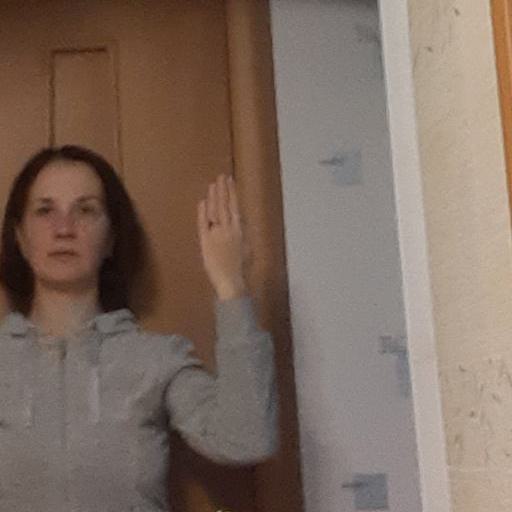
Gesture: stop_inverted